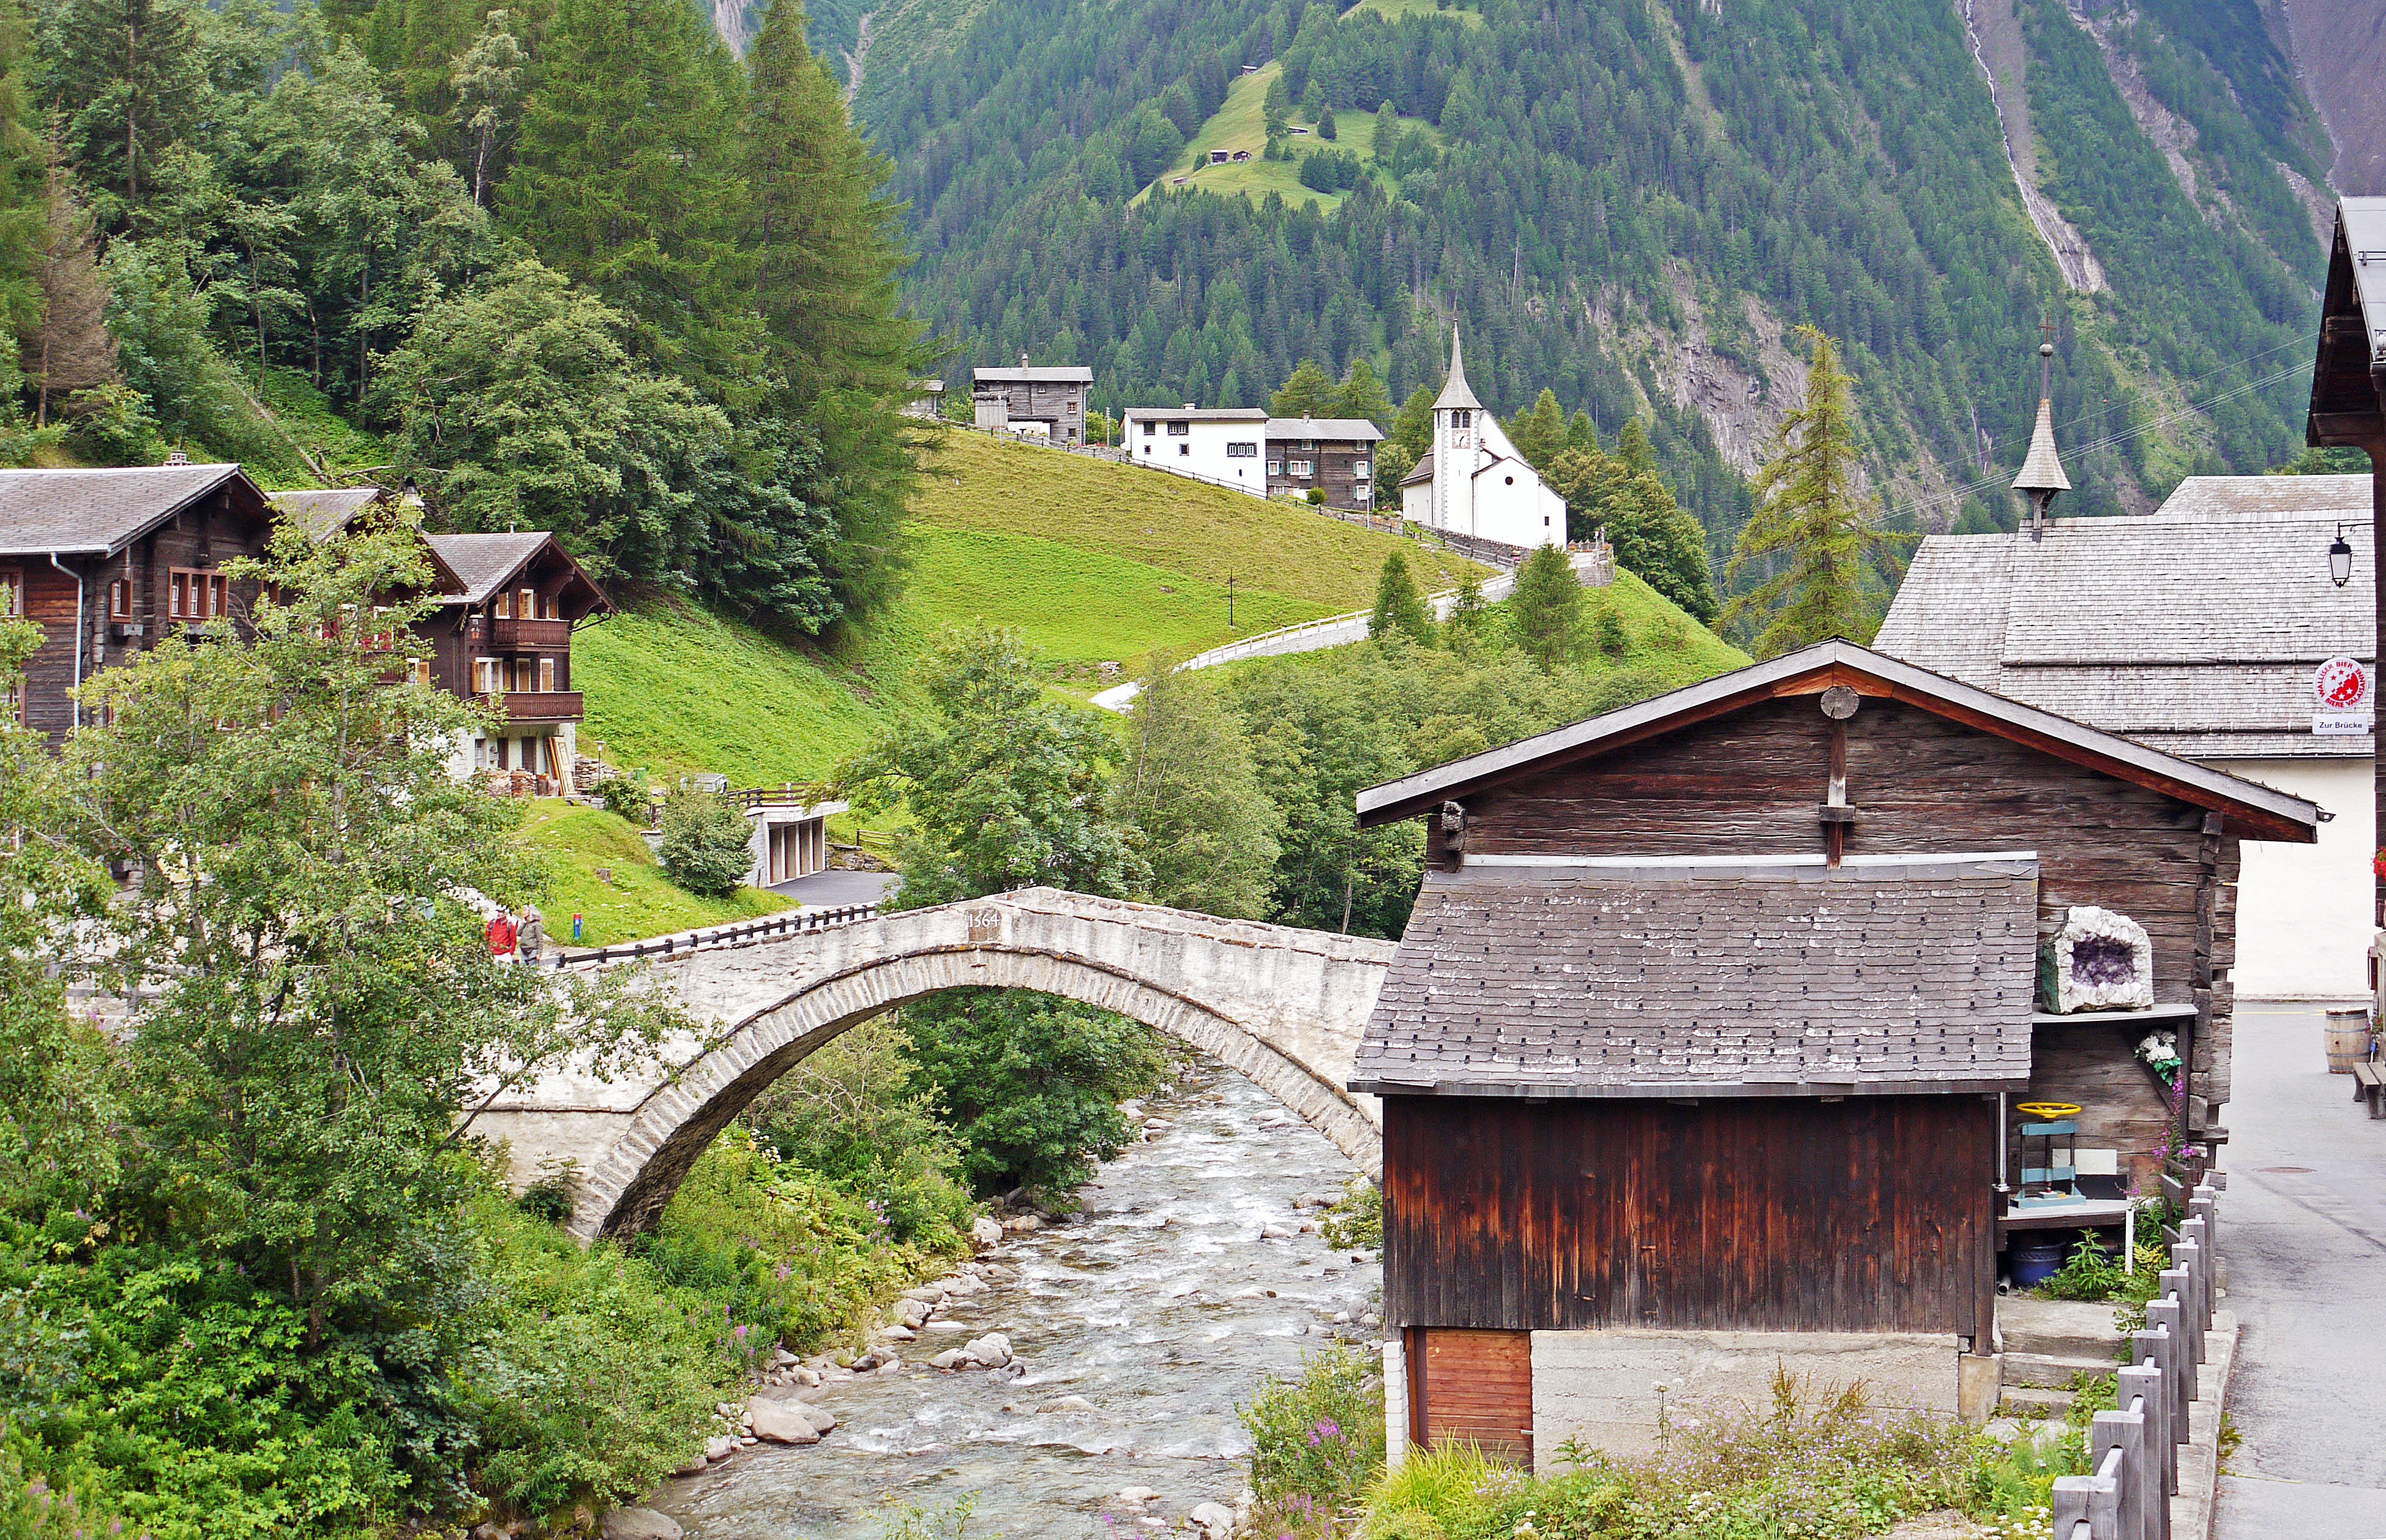
town, mountain range, village, transport, cottage, alpine, church, waterway, switzerland, estate, tributary, idyll, stone bridge, valais, rural area, high alps, binntal, binn, rh ne river, valais wooden houses, rolling stock, geological phenomenon